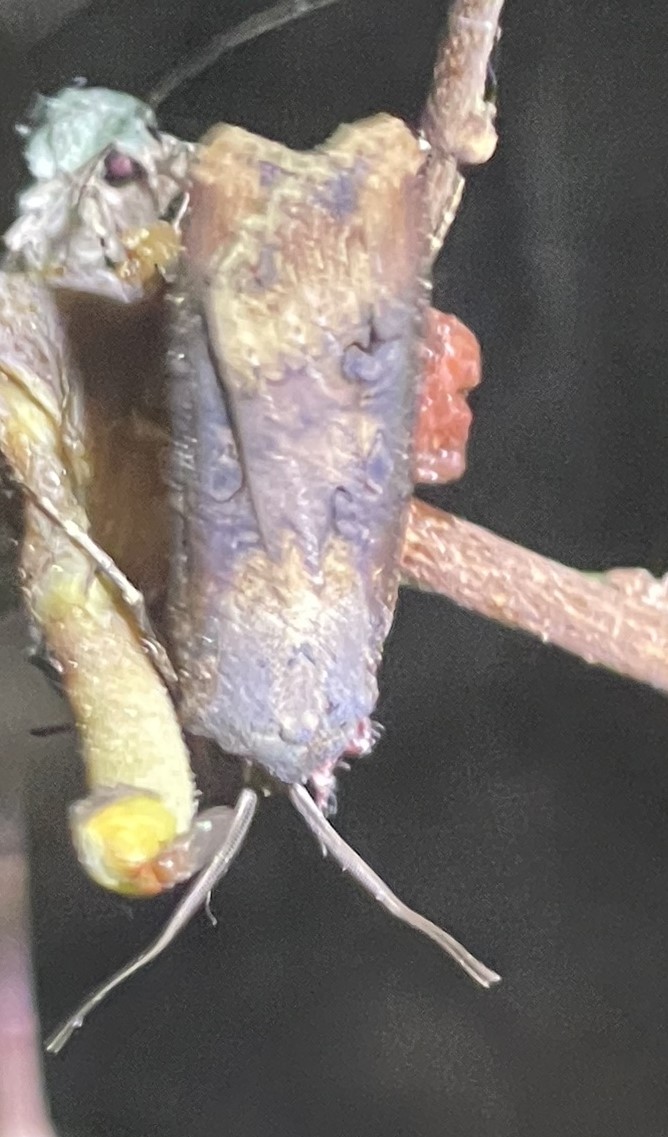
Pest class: cutworms